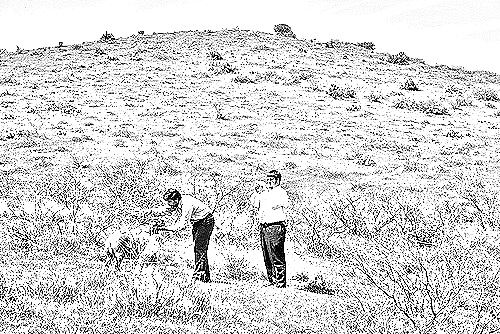
Portrait style: Sketch Portrait